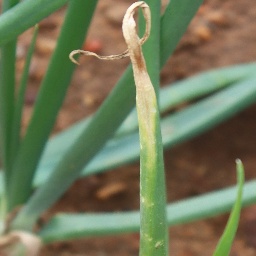
Label: Stemphylium leaf blight and collectrichum leaf blight